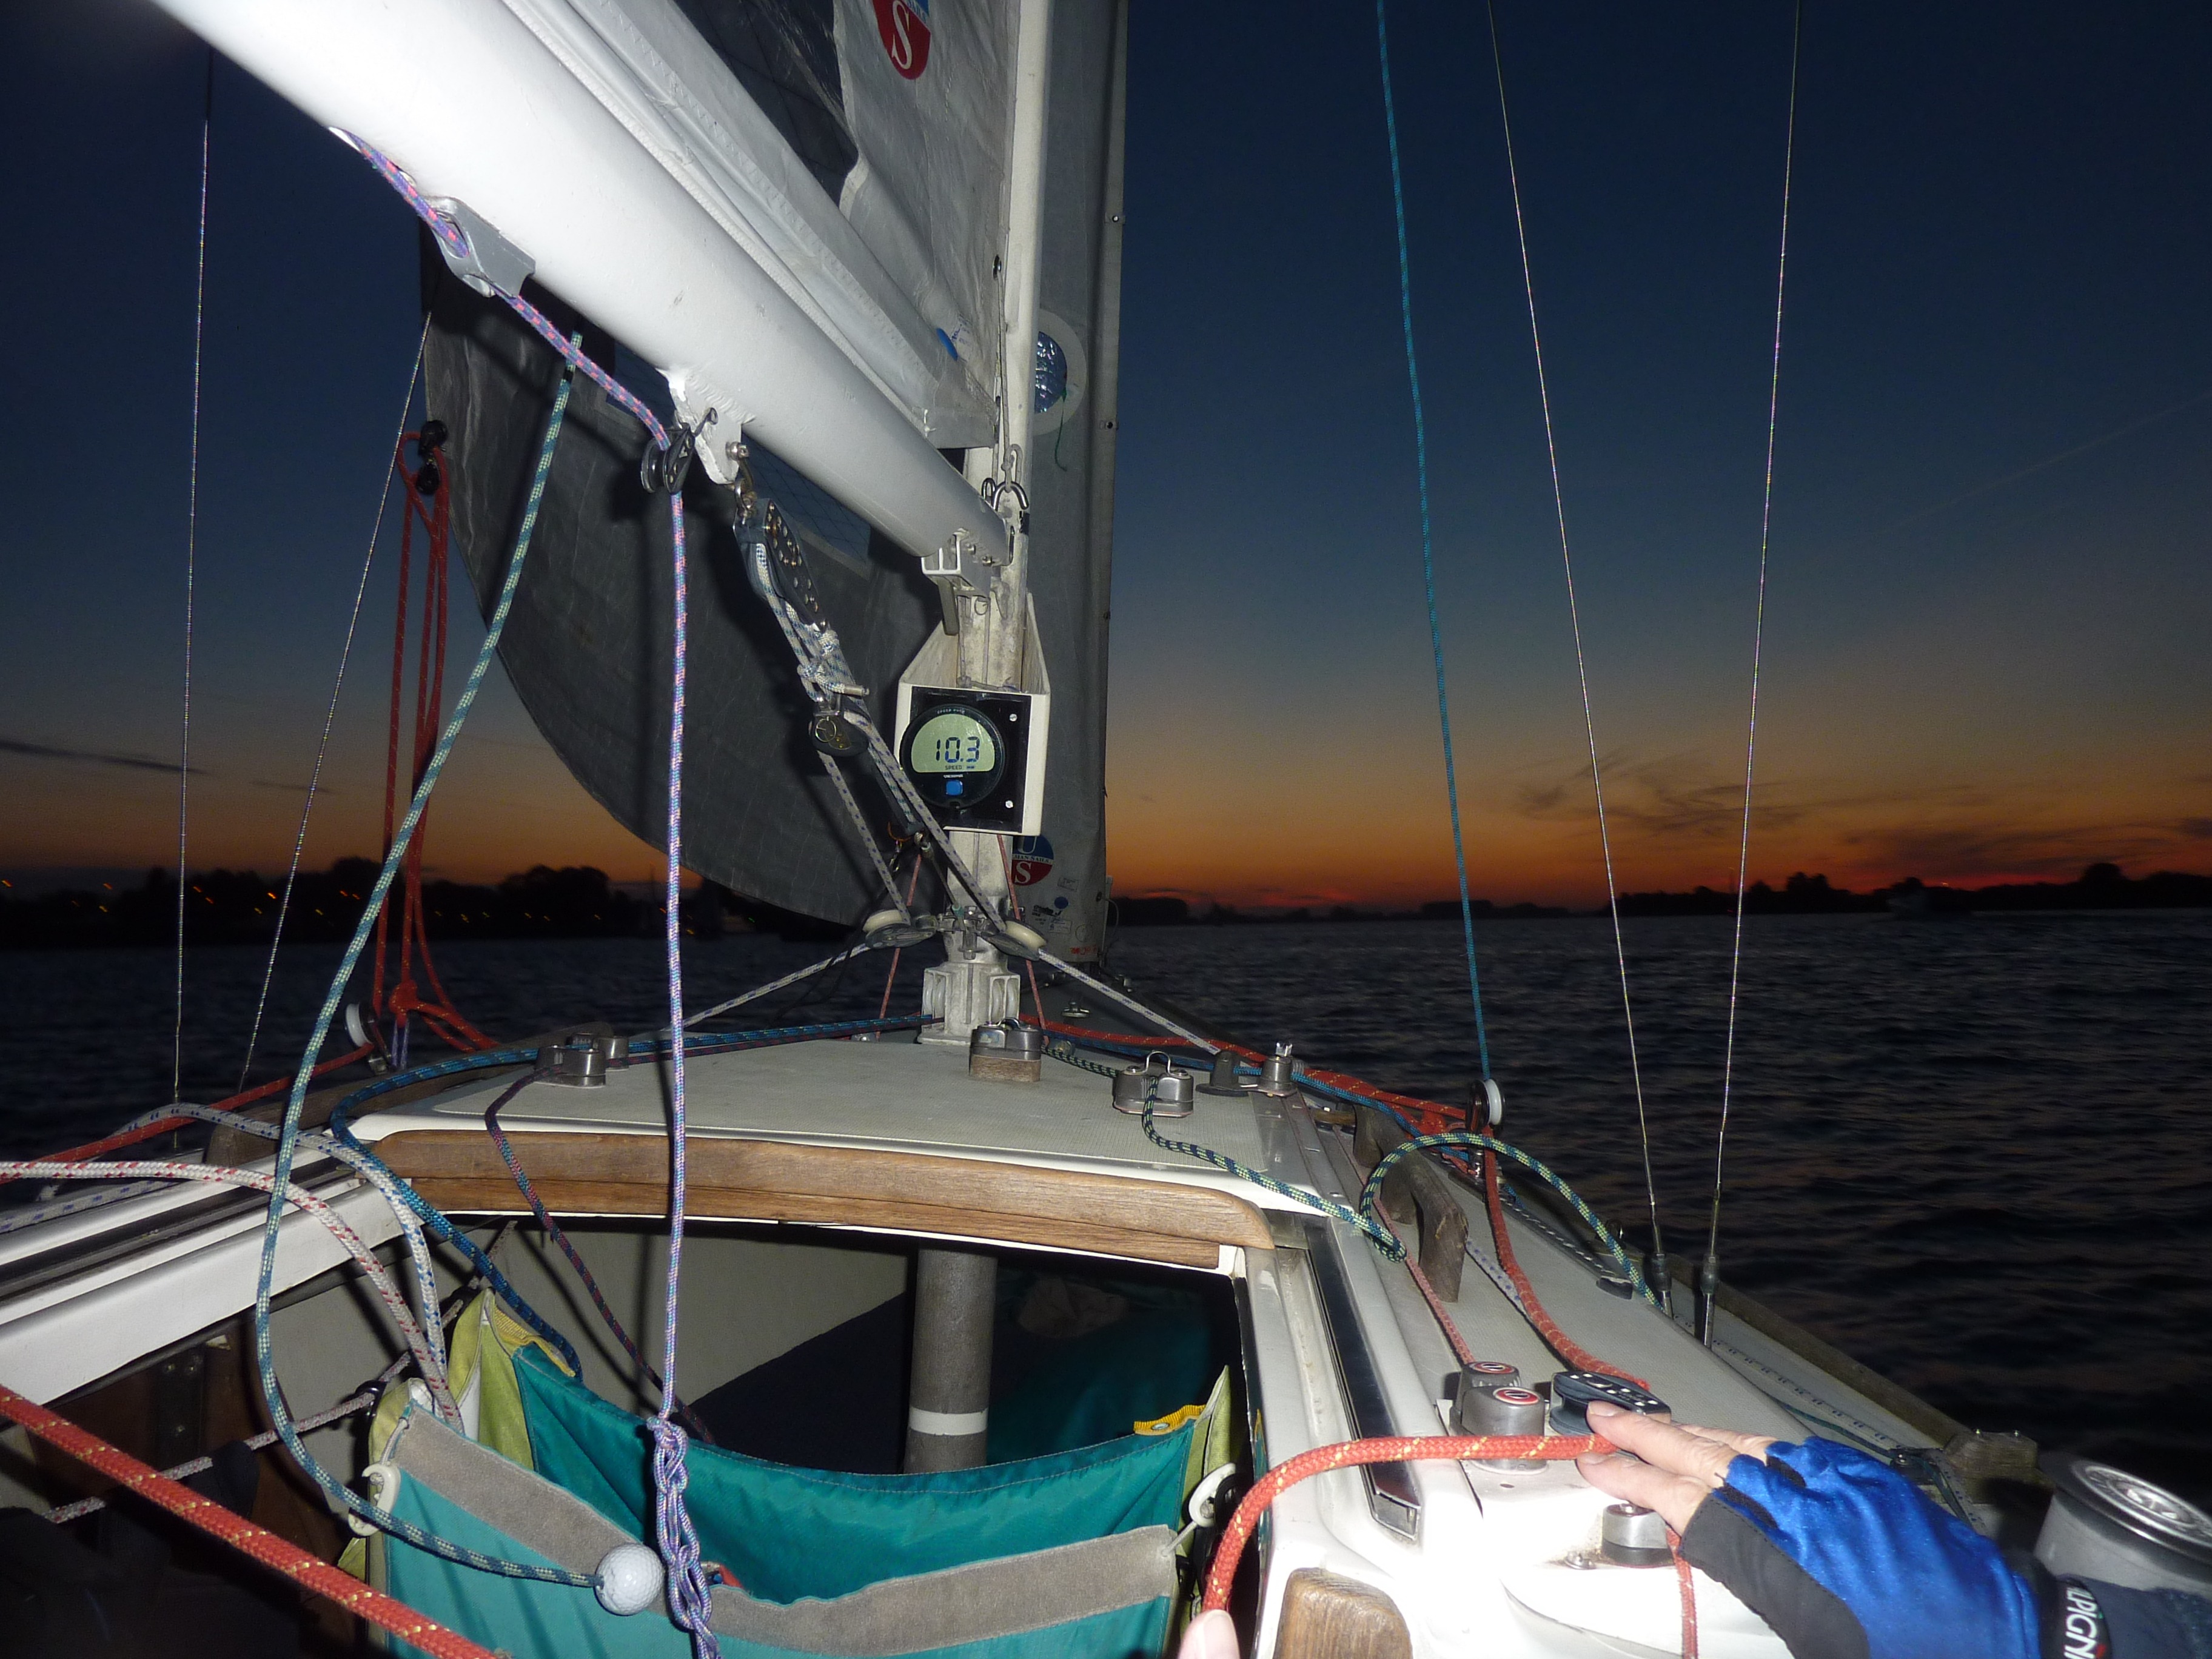
sunset, boat, ship, vehicle, mast, sailing, yacht, sailboat, sports, sail, watercraft, catamaran, sailing ship, windsports, dinghy sailing, keelboat, sailboat racing